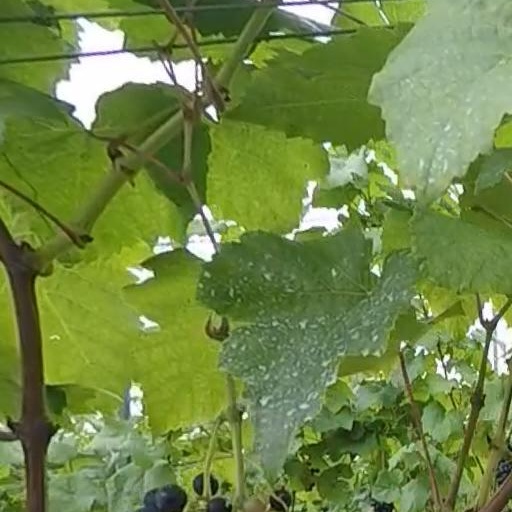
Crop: grape